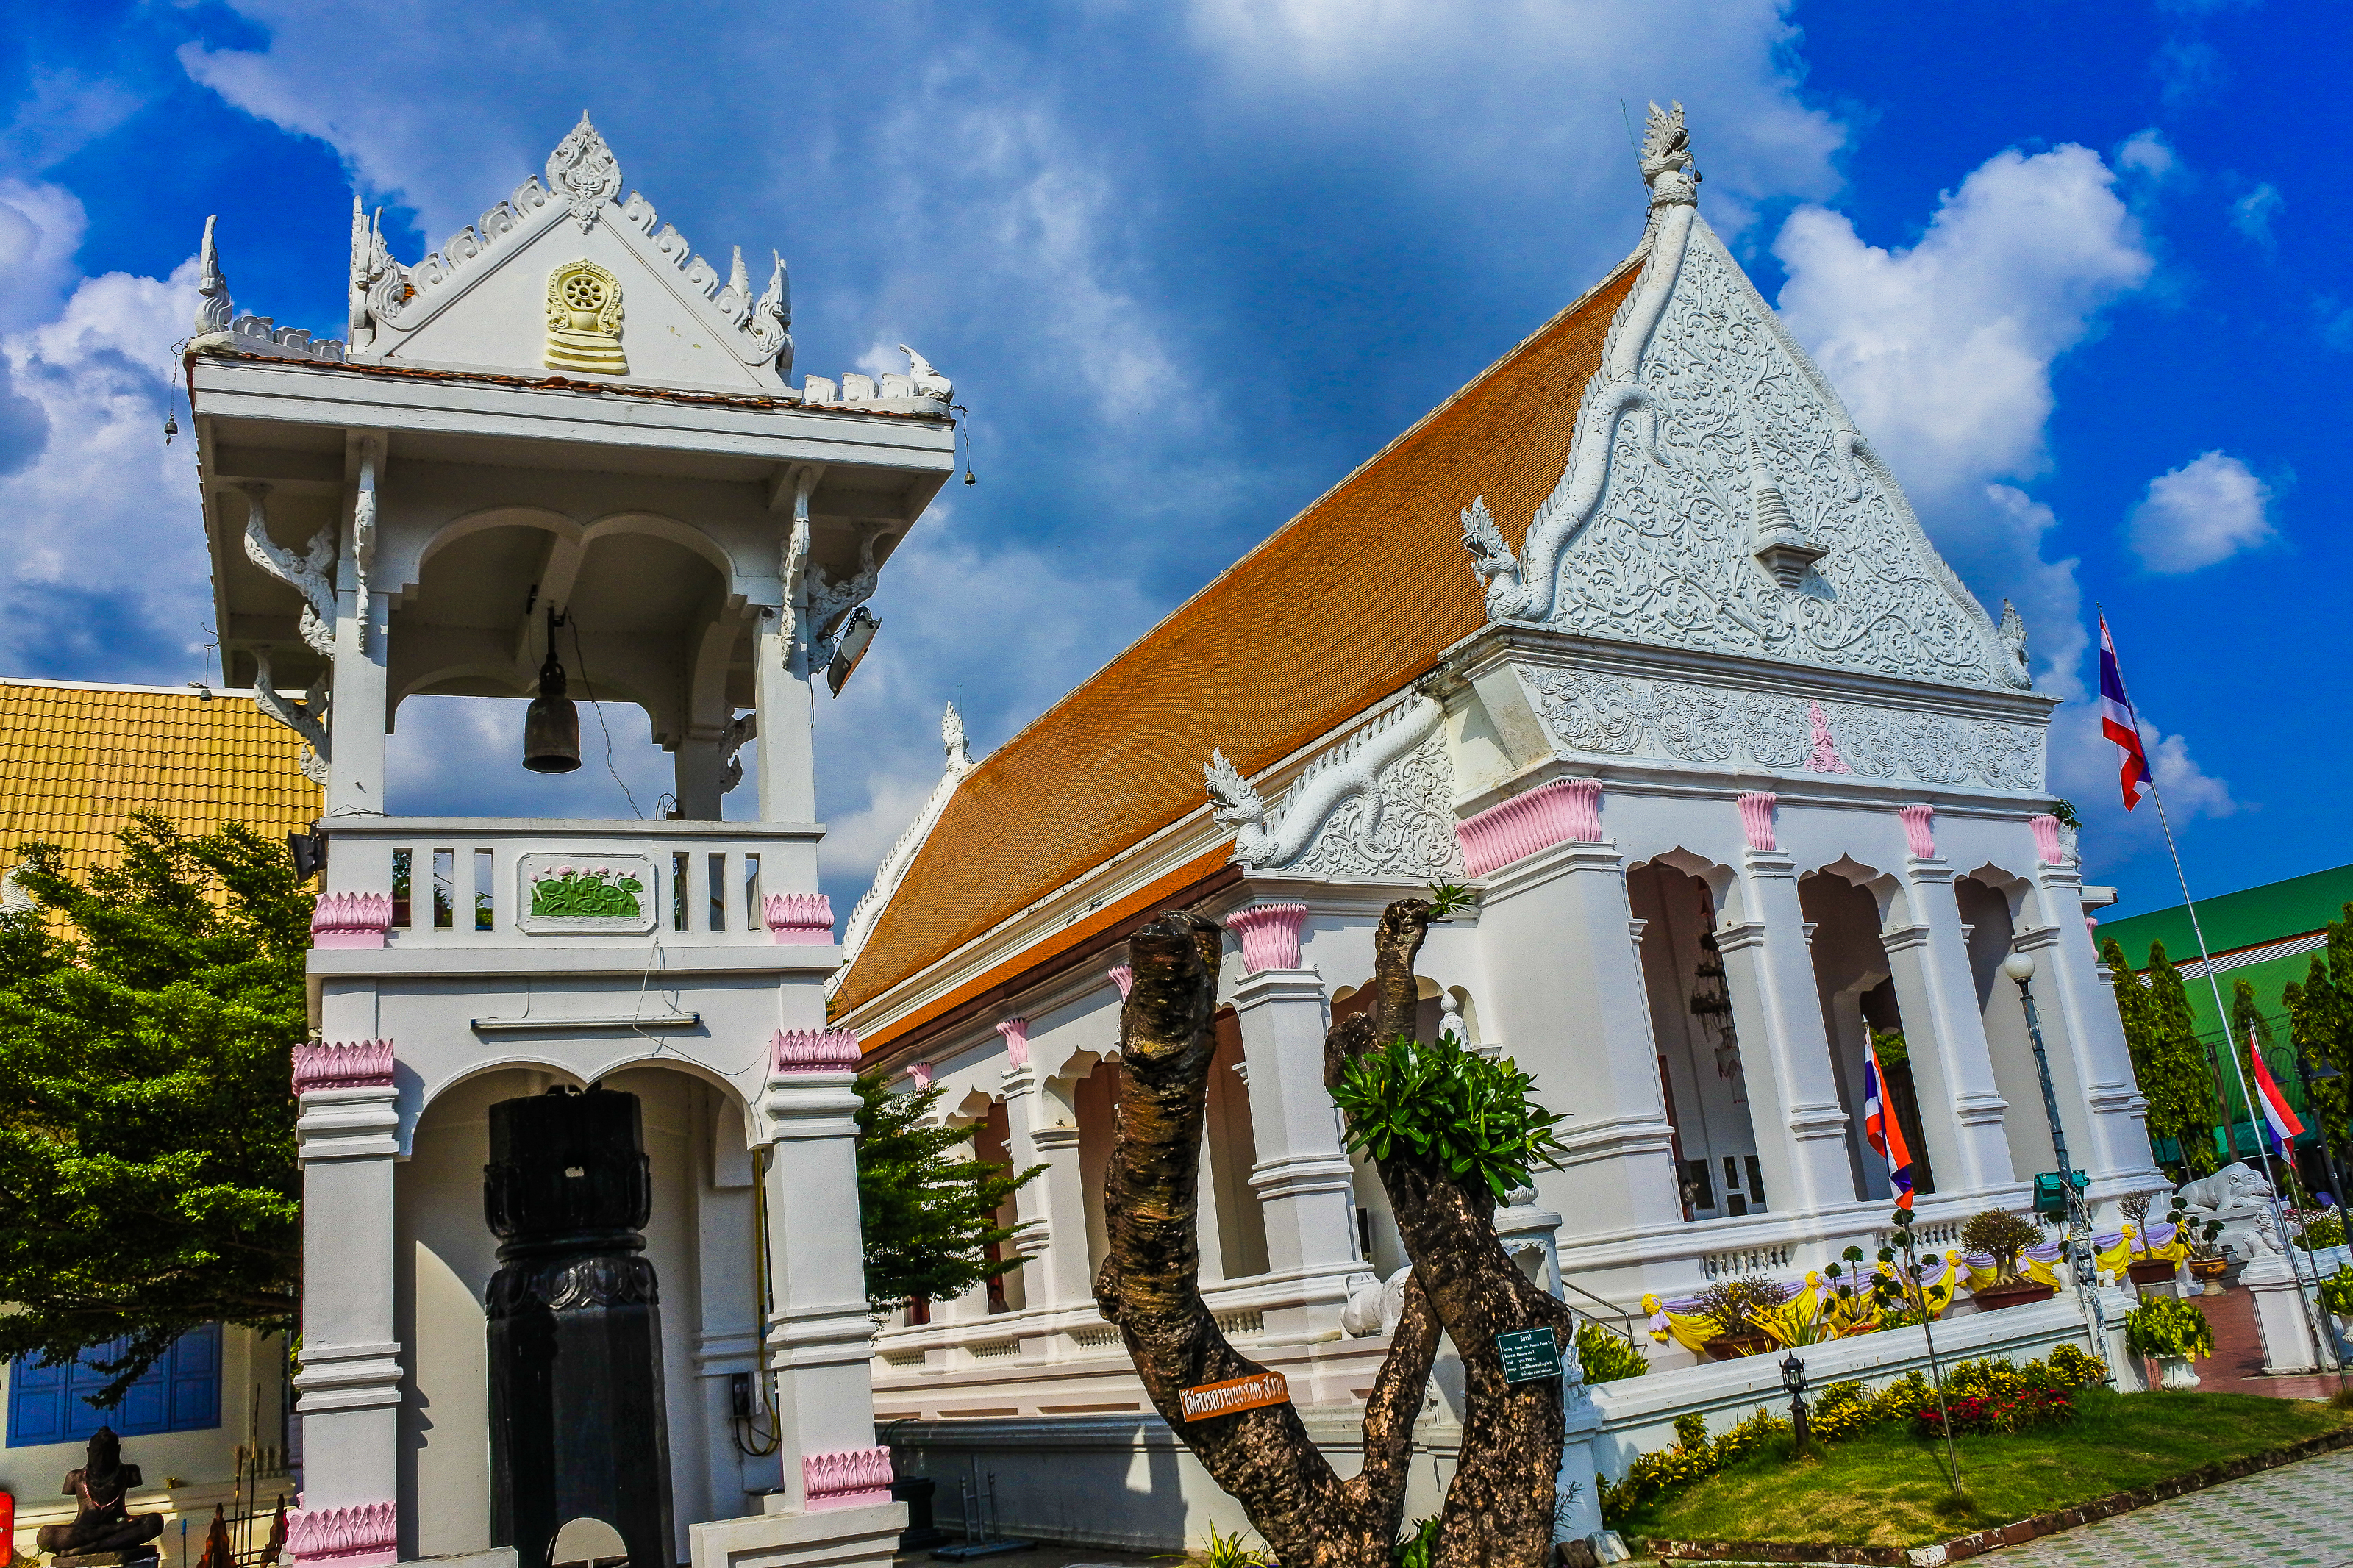
blue sky, religious, city, ubon ratchathani, tourism, india, building, cloud, beautiful, white, buddha, thailand, cloudy sky, landmark, ruin, architecture, sky, famous, historic, old, asia, asian, heritage, buddhism, ancient, structure, religion, stone, hinduism, pagoda, traditional, culture, temple, travel, royal, worship, indian, place of worship, wat, house, home, hindu temple, historic site, shrine, tree, facade, real estate, tourist attraction, historic house, classical architecture, estate